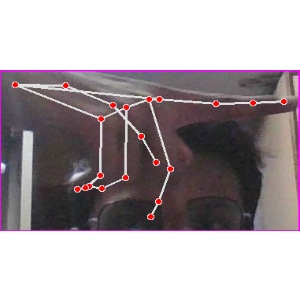
अक्षर: प